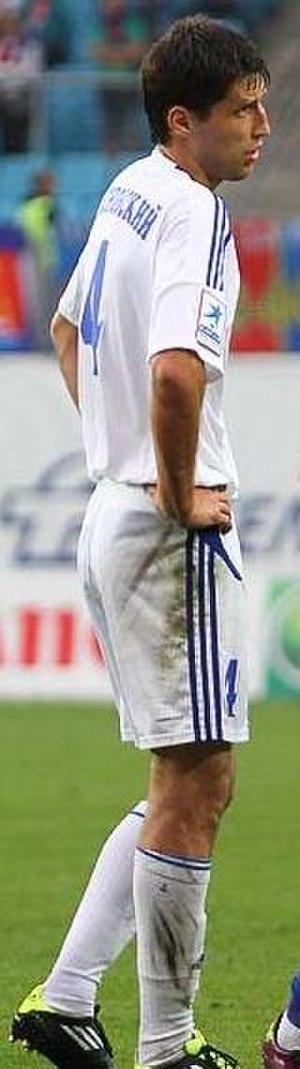
Sergueï Sosnovski est un joueur de football international biélorusse né le 14 août 1981 à Minsk. Il évolue comme défenseur au FK Minsk et en équipe de Biélorussie de football.